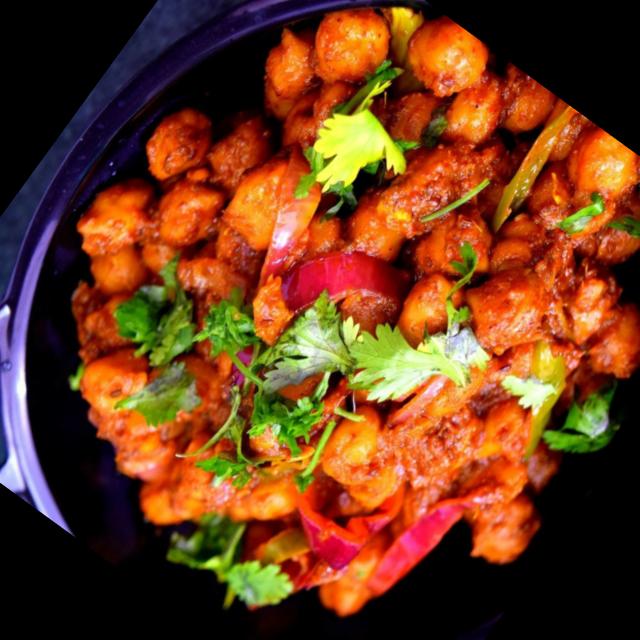
Dish: chole